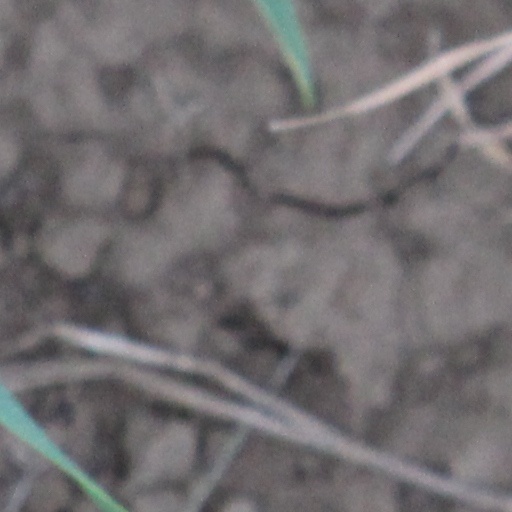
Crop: wheat